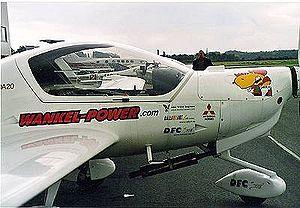
Le Diamond DA20 est un avion école biplace à train tricycle. En plus de son rôle d'entraînement au pilotage tant civil que militaire, il est aussi utilisé comme avion de tourisme par des particuliers.